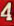
Number: 4